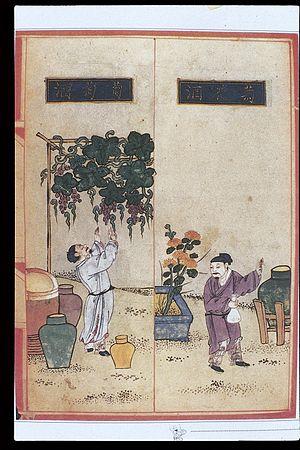
La viticulture en Chine est restée un secteur économique modeste orienté vers la production de raisins de table jusque dans les années 1980, mais depuis, la plantation de vignes sur de grandes surfaces a haussé ce pays parmi les acteurs importants de la filière.